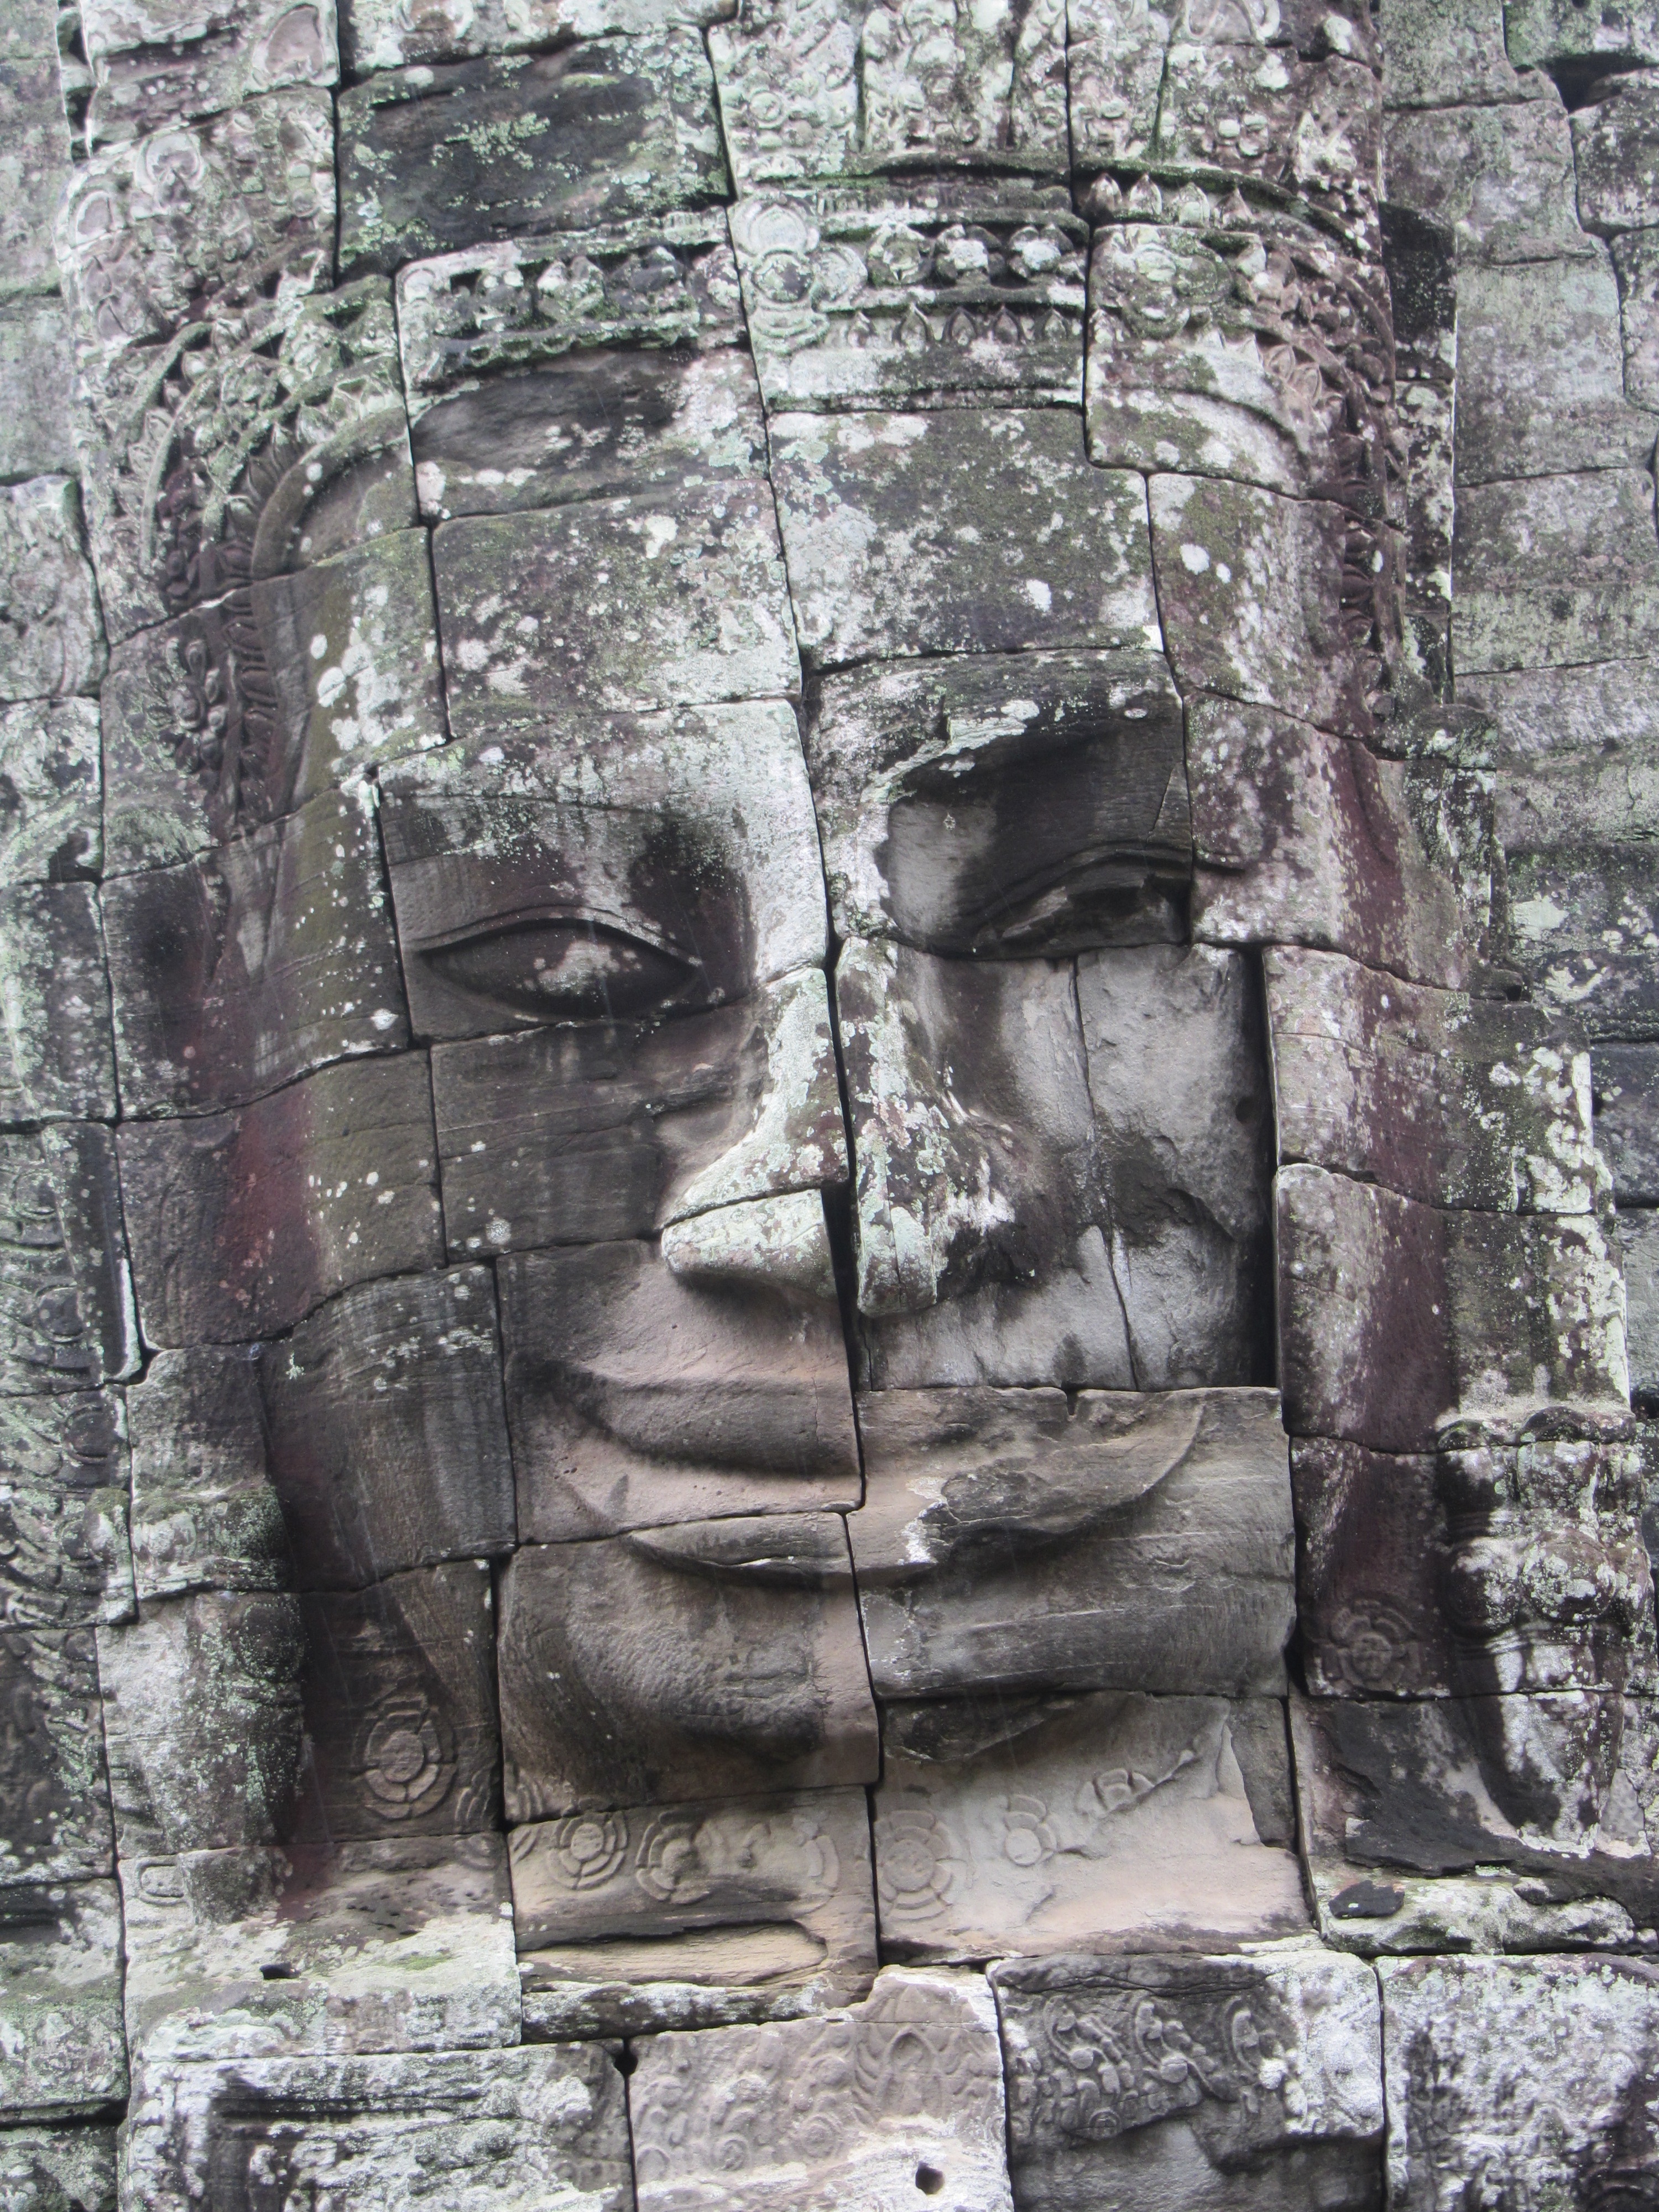
tree, rock, wall, stone, statue, asia, ancient, landmark, close up, sculpture, art, temple, ruins, cambodia, relief, angkor wat, wat, angkor, stele, ancient history, stone face